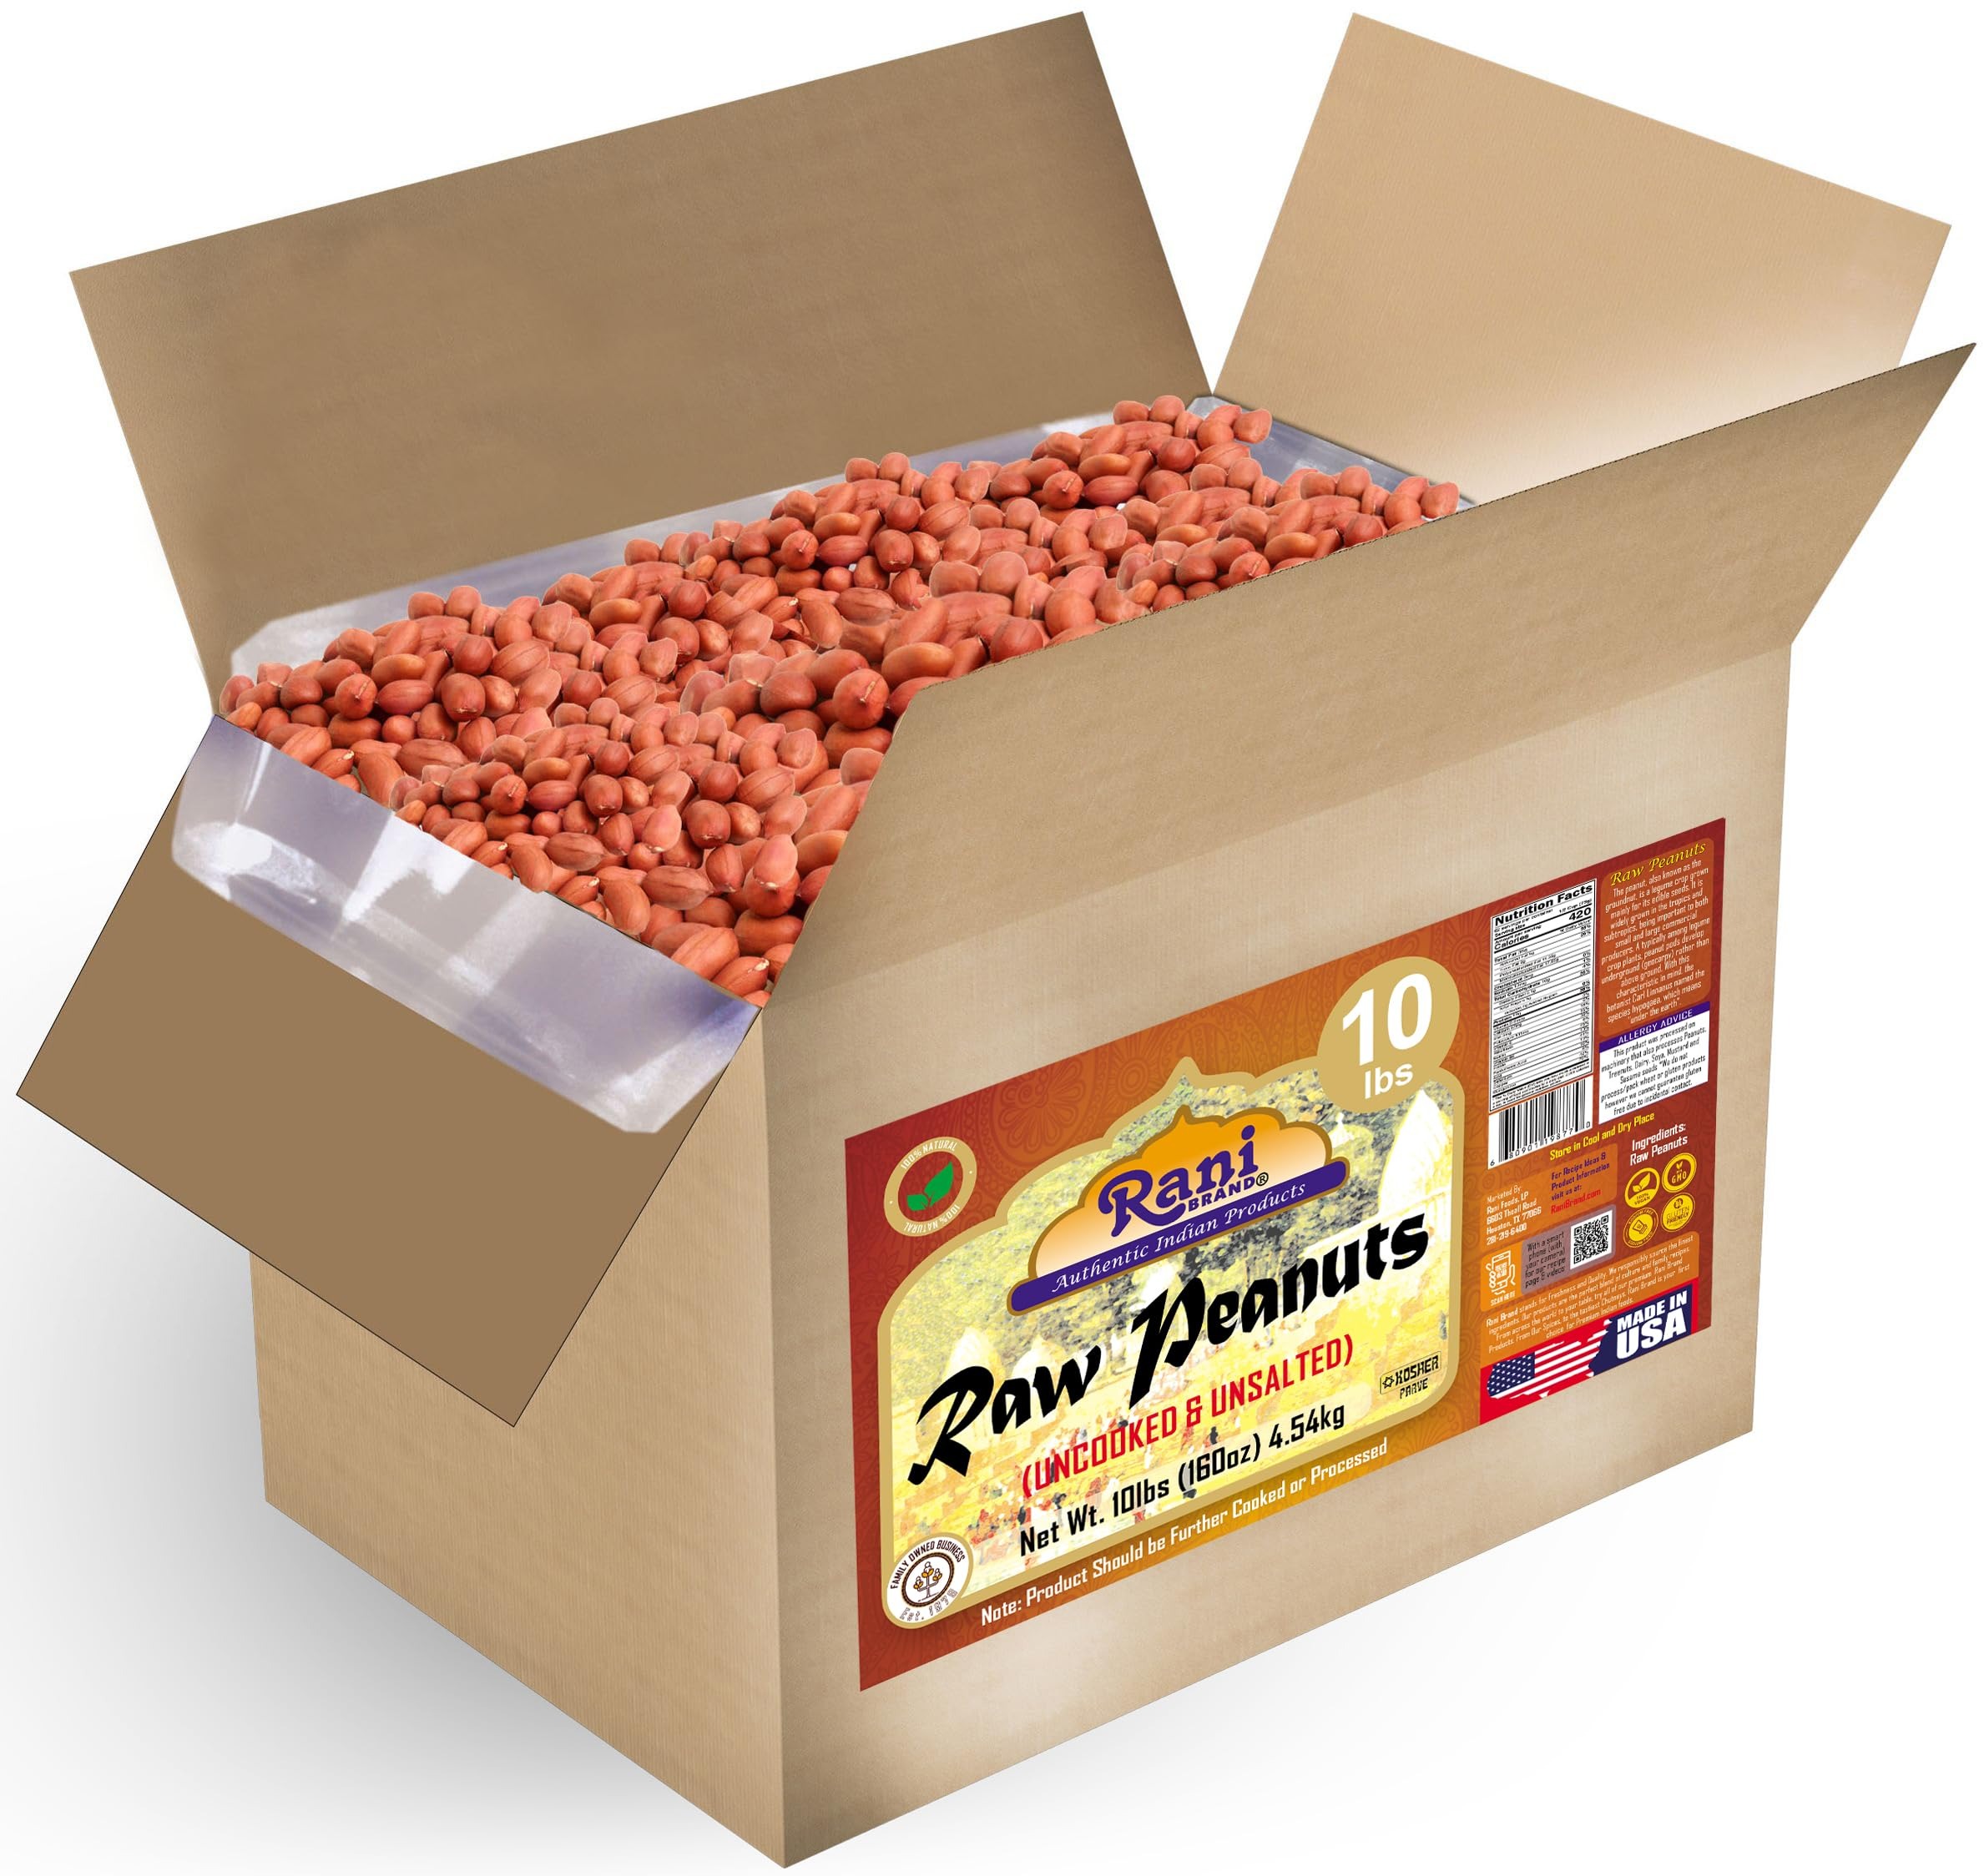
Item Name: Rani Peanuts, Raw Whole With Skin (uncooked, unsalted) 10lbs (160oz) 4.54kg Bulk Box ~ All Natural | Vegan | Gluten Friendly | Kosher | Fresh Product of USA ~ Spanish Grade Groundnut/Red-skin
Bullet Point 1: 🥜Fresh! Product of USA, All Natural Spanish #1 Grade. Unsalted, Uncooked Raw Red-skin Peanuts,
Bullet Point 2: 🥜Now KOSHER! USDA Inspected and Approved, Non-GMO, No Preservatives, Gluten Friendly.
Bullet Point 3: 🥜Great for making Peanut Brittle, Peanut Butter, Cooking, Boiling & Baking. Rani is a USA based company selling quality foods for over 40 years, buy with confidence!
Bullet Point 4: 🥜Great source of Fiber, Protein and other important nutrients.
Bullet Point 5: 🥜Net Wt. 10lbs (160oz) 4.54kg, Alternative Name: Groundnut | Note: Product Should be Further Cooked or Processed
Bullet Point 6: 🥜Looking for a long shelf life? Keep them refrigerated, can last up to 5 years!
Product Description: Peanut, also known as groundnut and goober (Arachis hypogaea), is a crop of global importance. It is widely grown in the tropics and subtropics, being important to both smallholder and large commercial producers. It is classified as both a grain legume and, because of its high oil content, an oil crop. World annual production is about 46 million tonnes per year. Peanut pods develop under the ground, which is very unusual among crop plants. One cup of raw peanuts contains approximately 828 calories, 72 grams of fat, 37 grams of protein, 24 grams of carbohydrates, 12 grams of fiber and 10 grams of saturated fat. These numbers constitute 110 percent of the daily value of fat, 73 percent of protein, 50 percent of saturated fat, 19 percent of fiber and 8 percent of carbohydrates. Raw peanuts have a negligible amount of sodium and are cholesterol free. Raw peanuts' low carbohydrate-to-protein ratio makes them a good snack choice for people following low-carbohydrate, high-protein diets.
Value: 160.0
Unit: Ounce

Price: 37.99